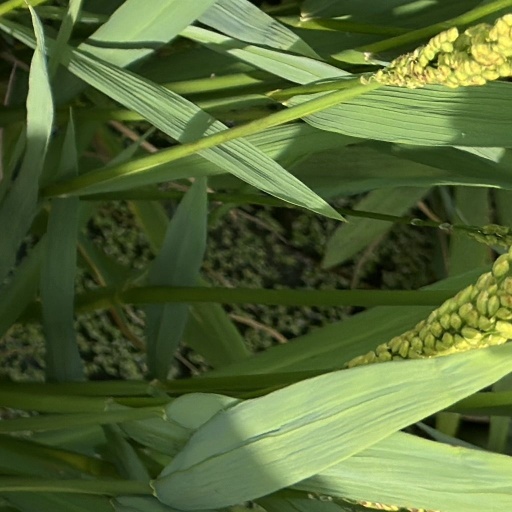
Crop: rice